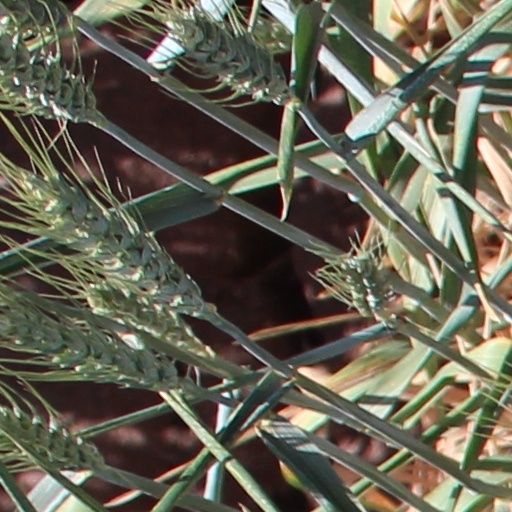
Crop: wheat